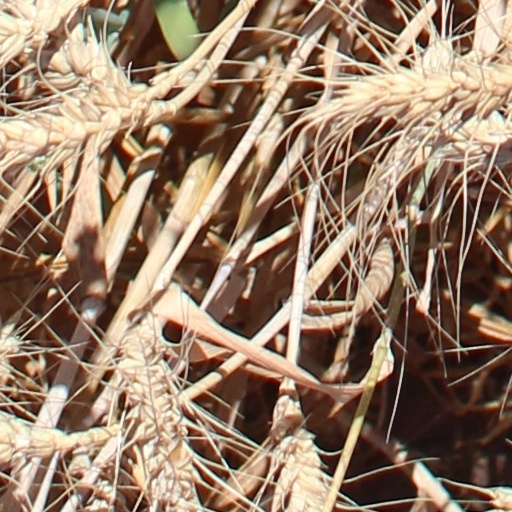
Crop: wheat